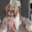
Label: dog